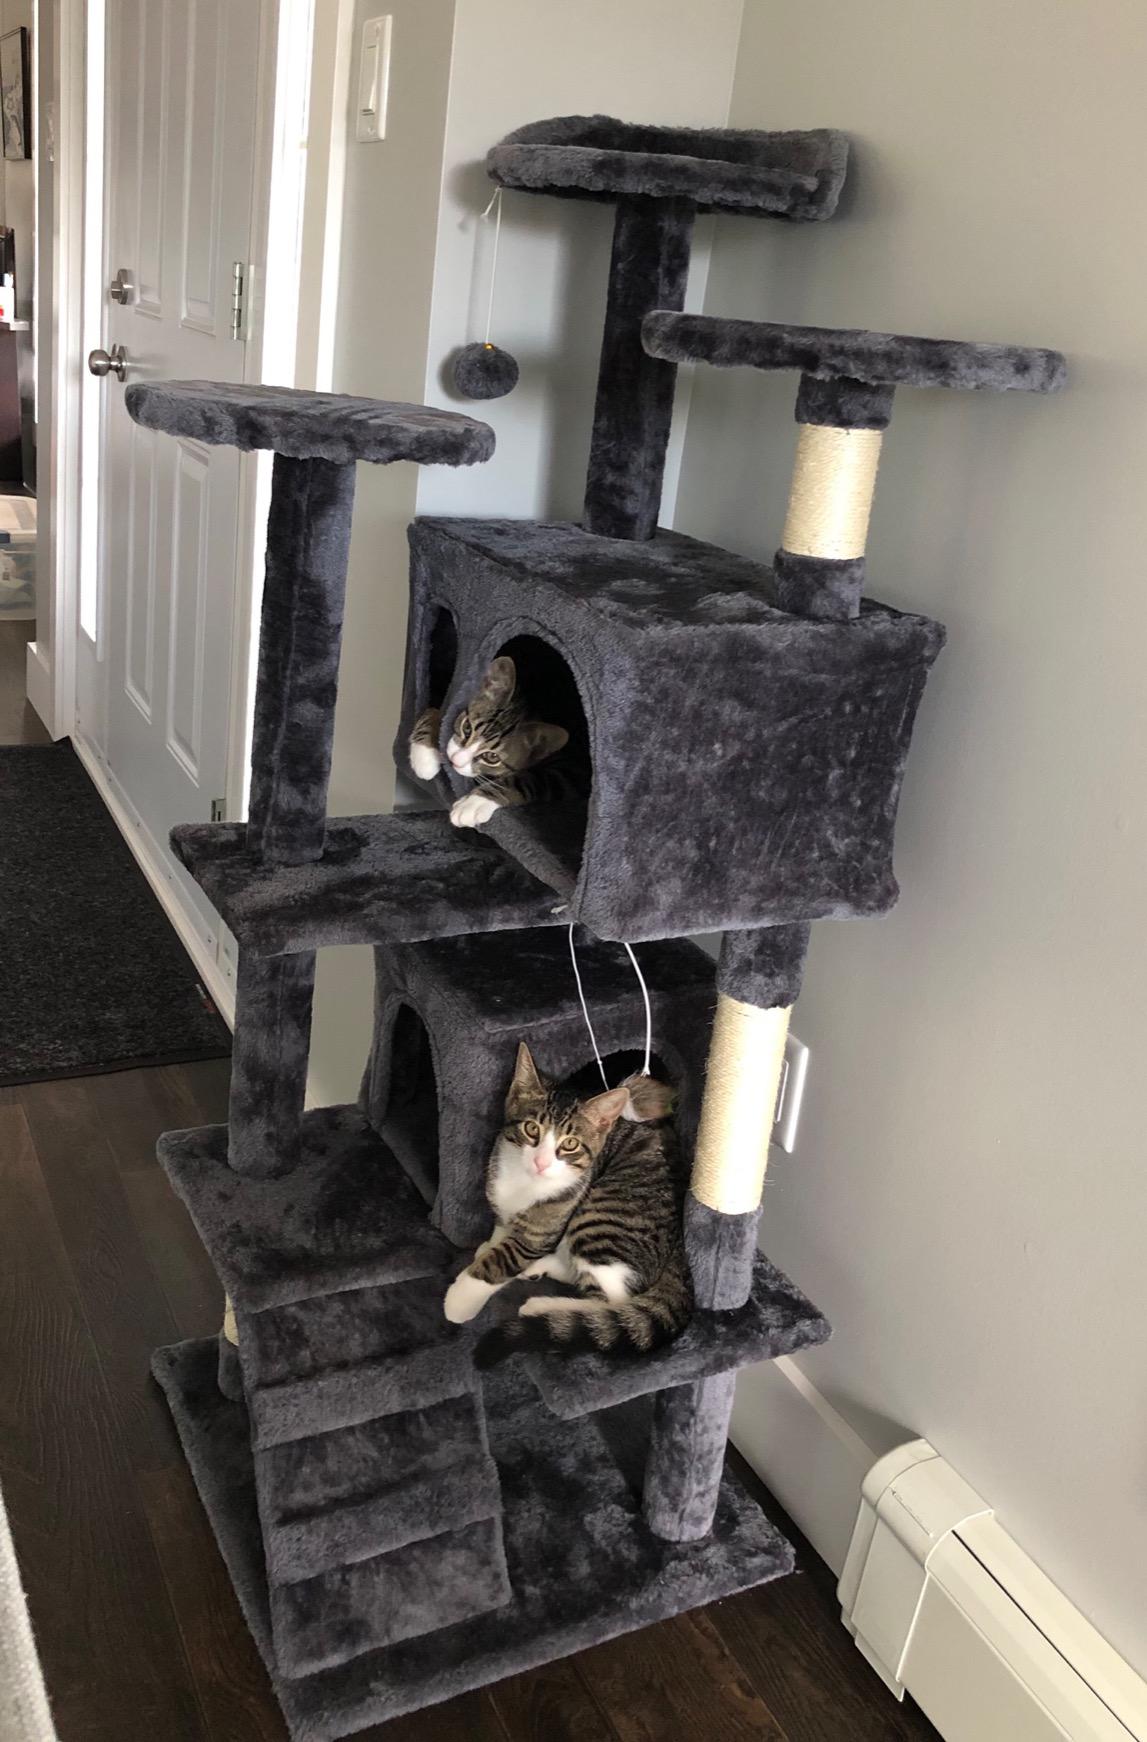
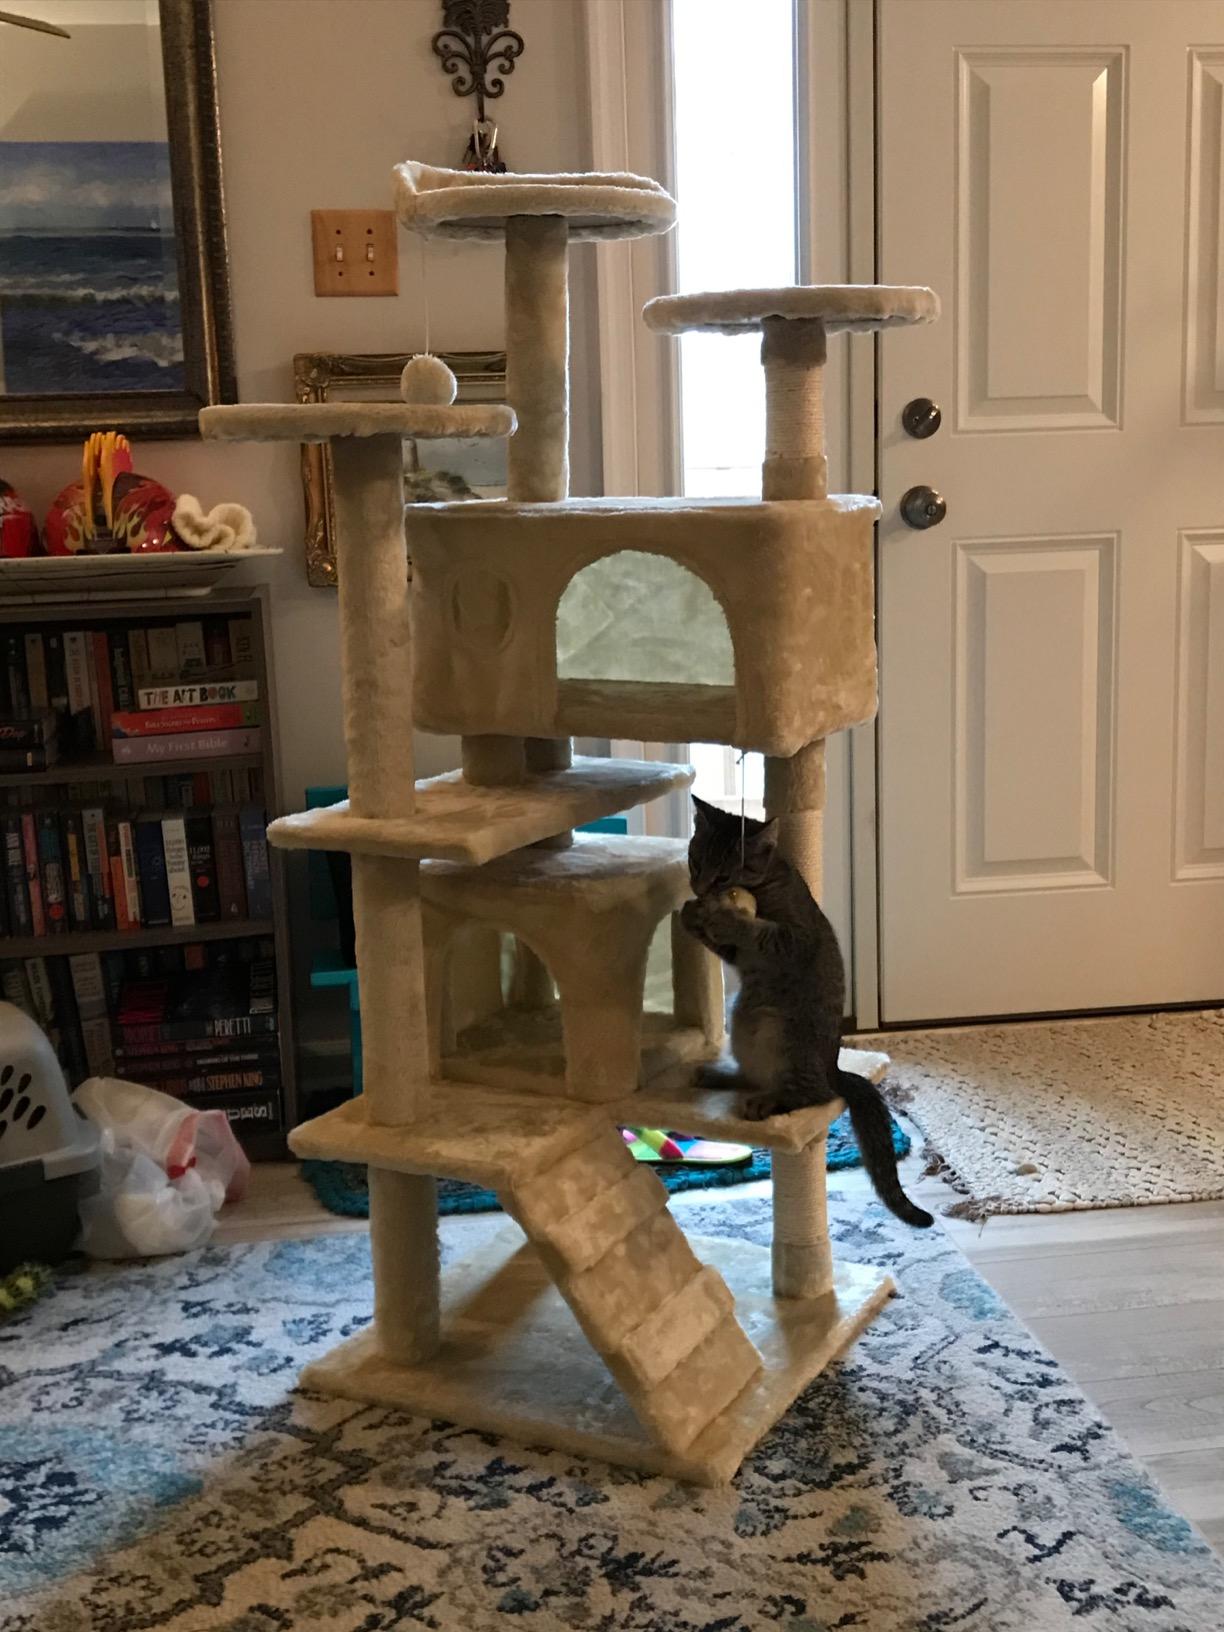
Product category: items_cat tree
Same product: no